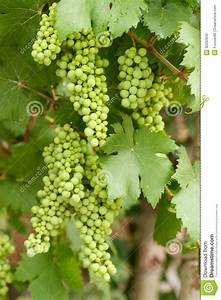
Label: grape